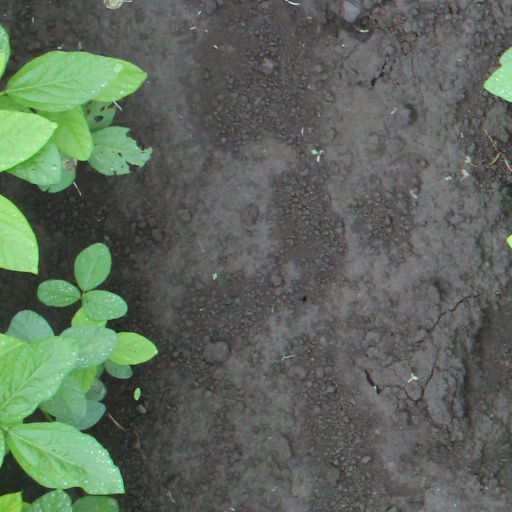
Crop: soybean